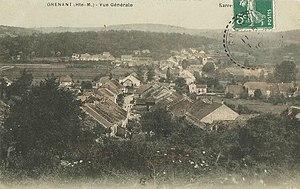
Vue du village vers 1910.
Grenant est une commune française située dans le département de la Haute-Marne, en région Grand Est.